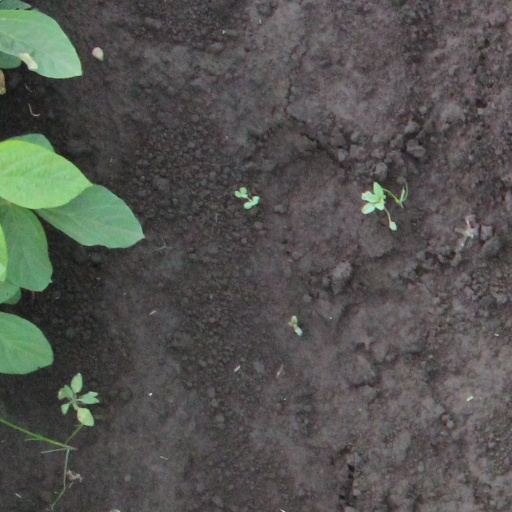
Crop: soybean